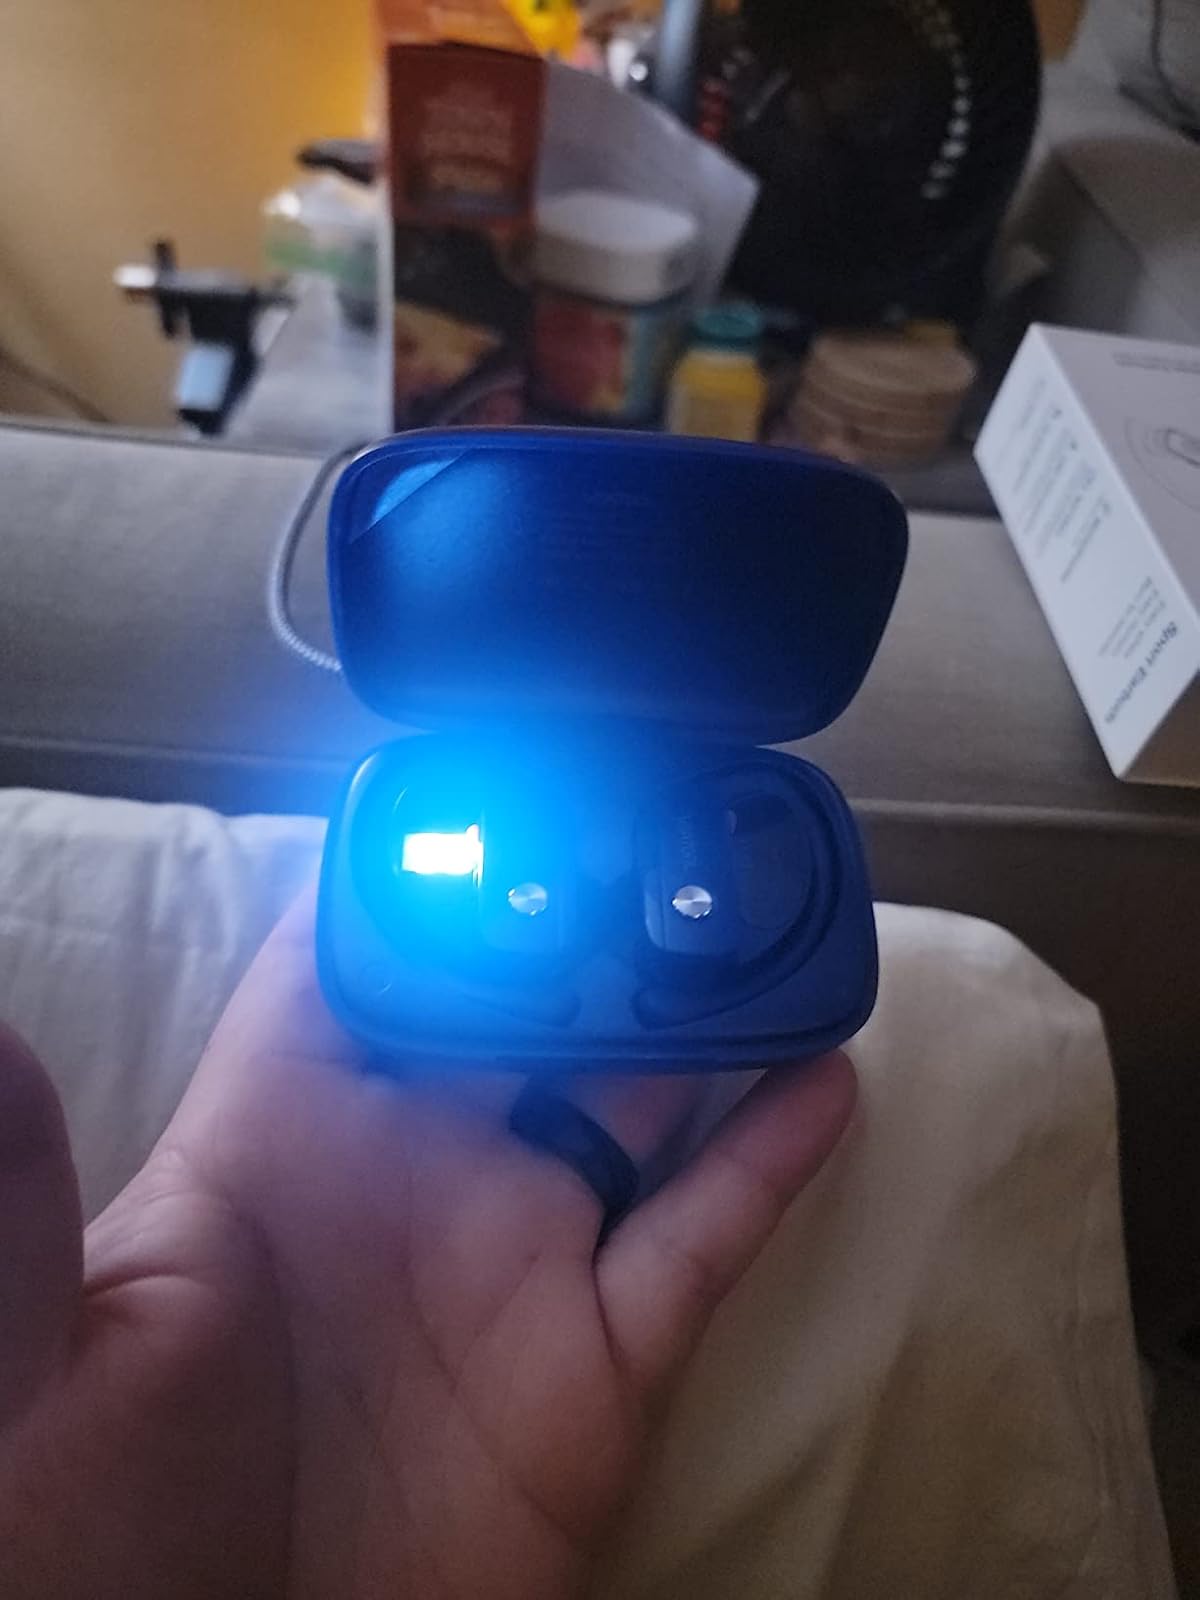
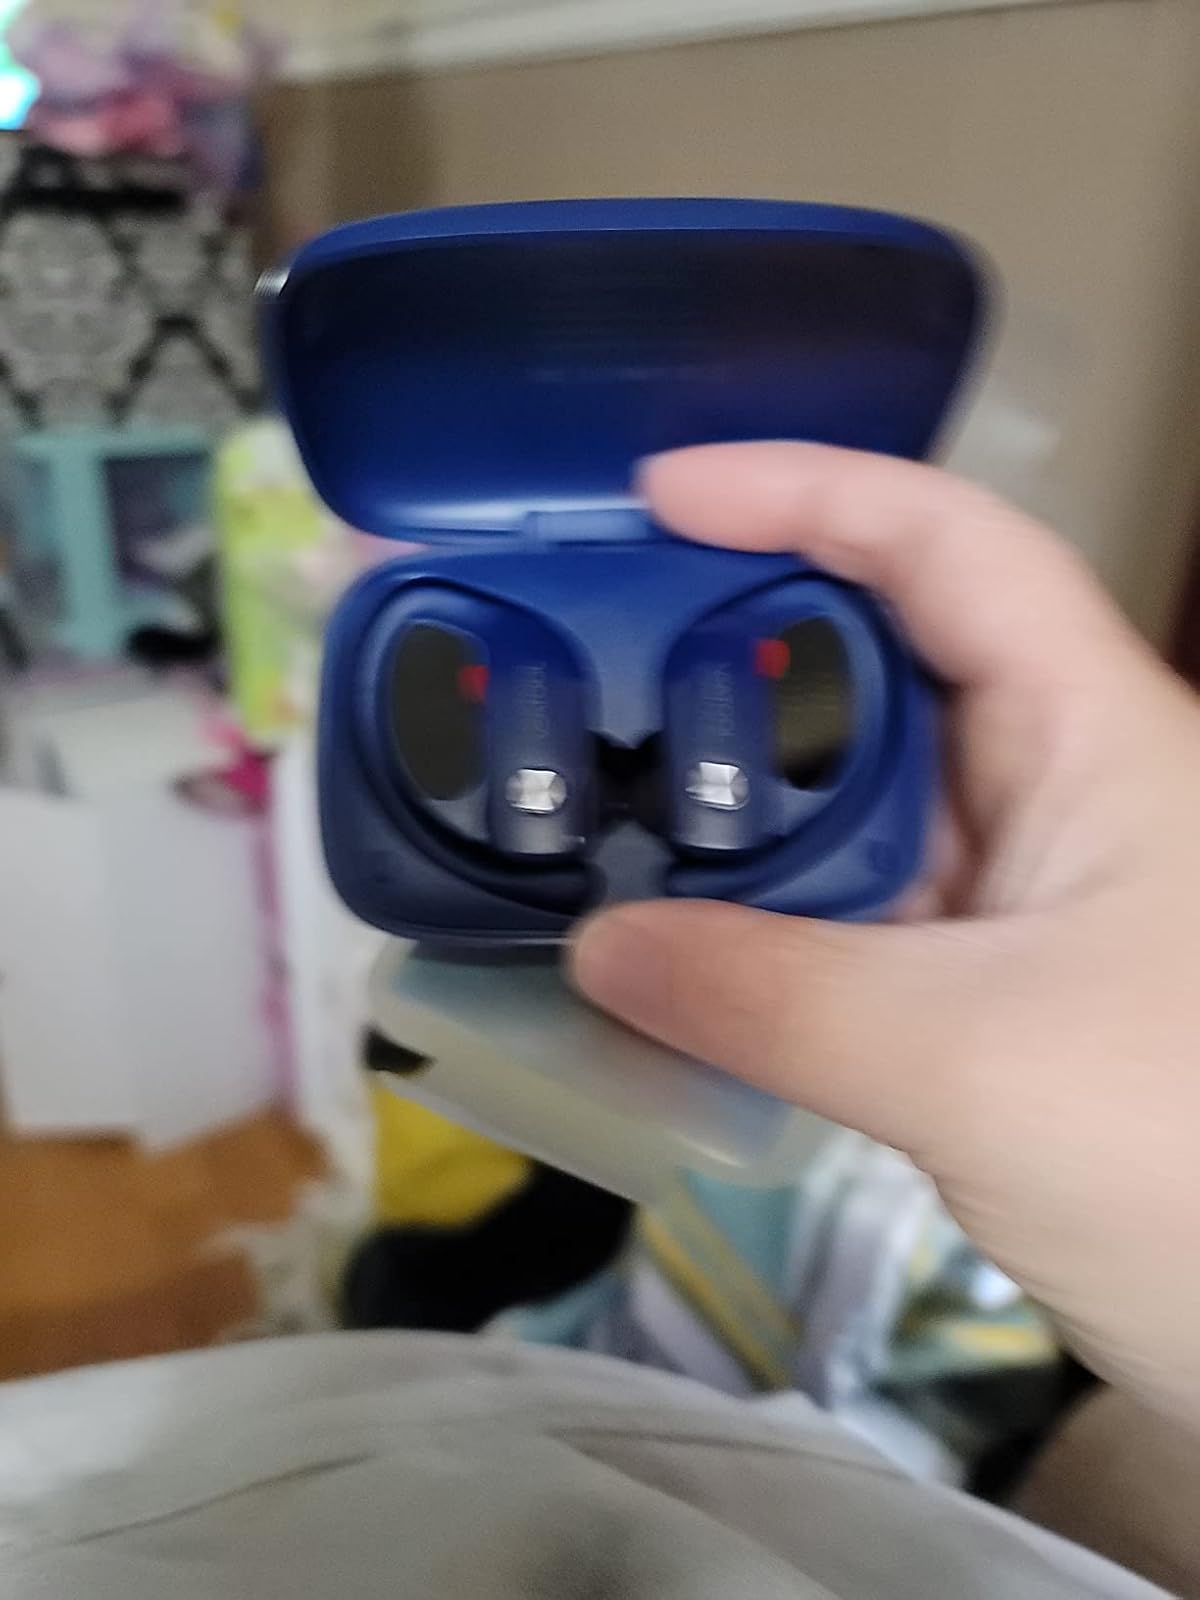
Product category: earbuds
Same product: yes